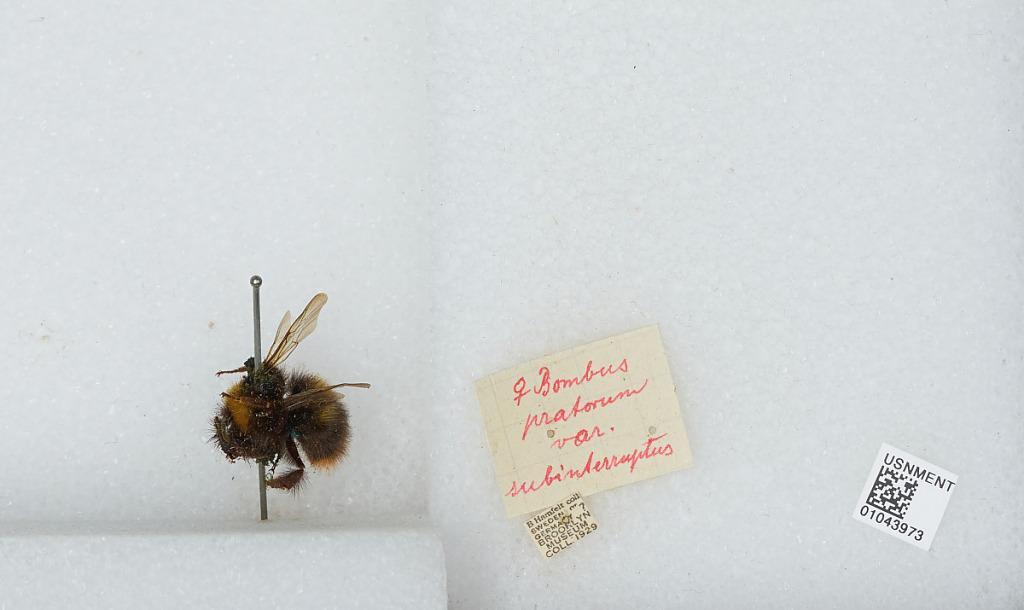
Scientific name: Bombus sp.
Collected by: B. Hamfelt
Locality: Sweden or Germany